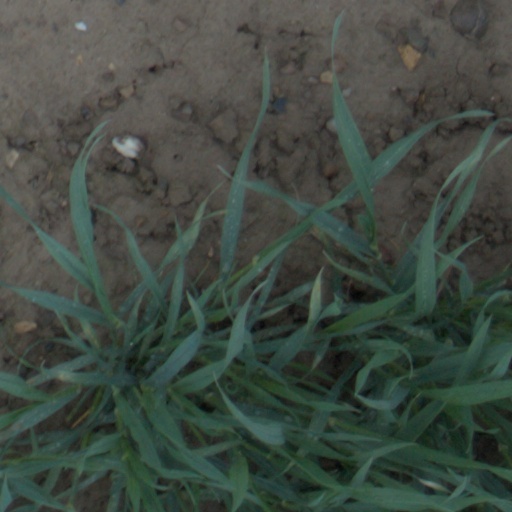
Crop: wheat